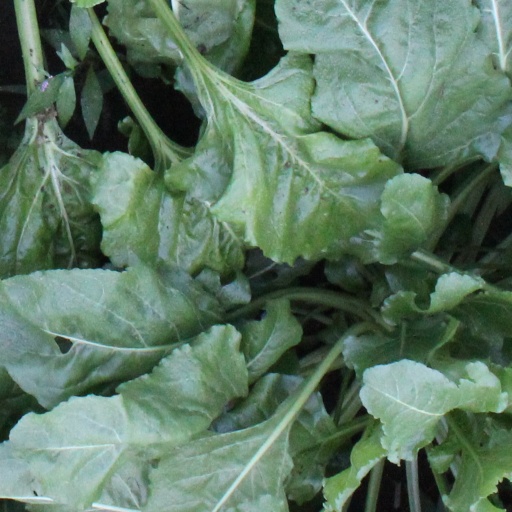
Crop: sugar beet